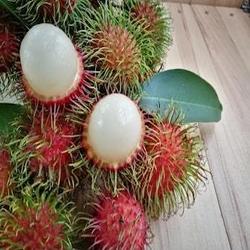
Label: Rambutan